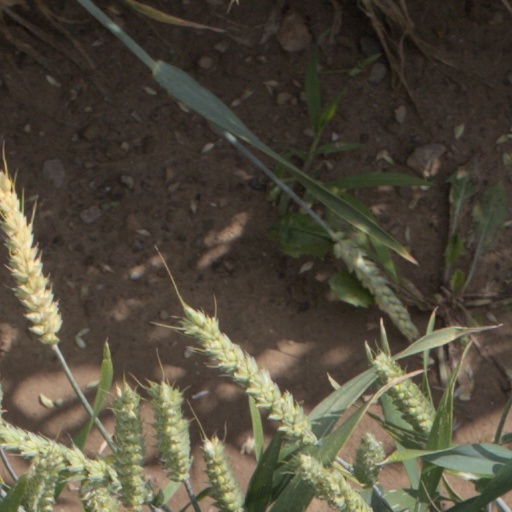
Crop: wheat